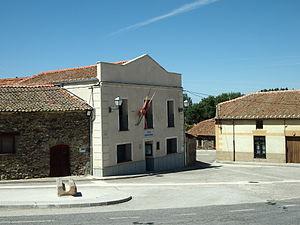
Ortigosa de Pestaño est une commune de la province de Ségovie dans la communauté autonome de Castille-et-León en Espagne.